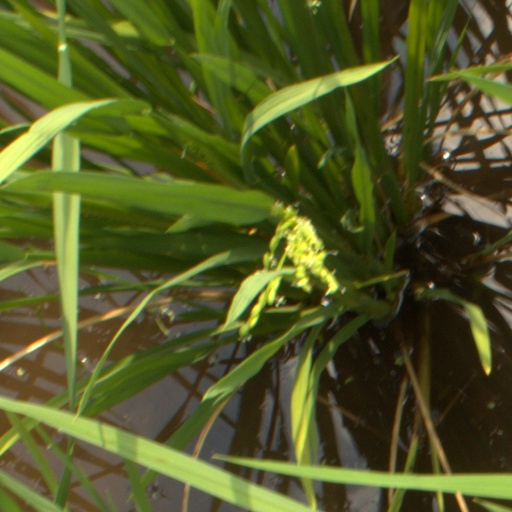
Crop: rice